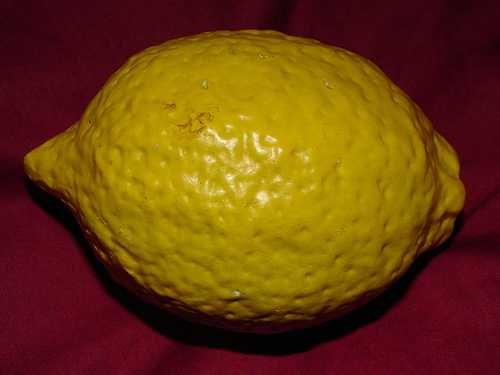
Label: Lemon